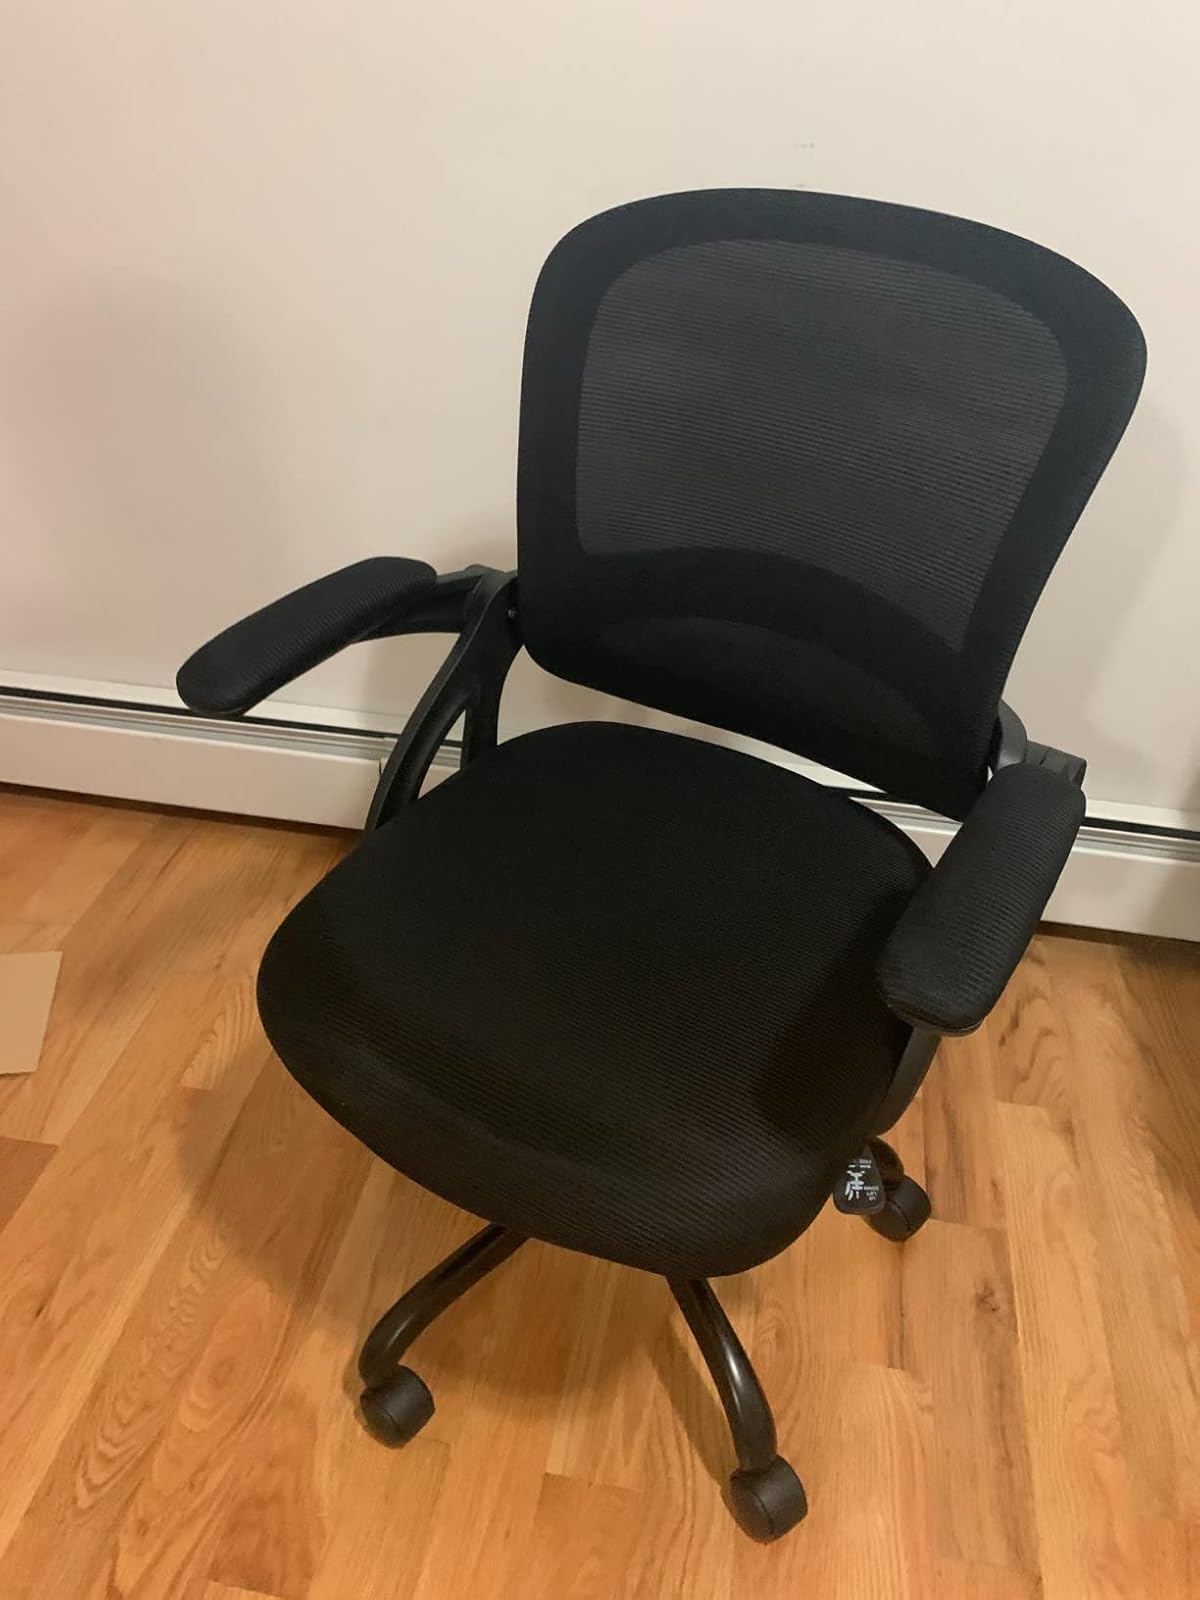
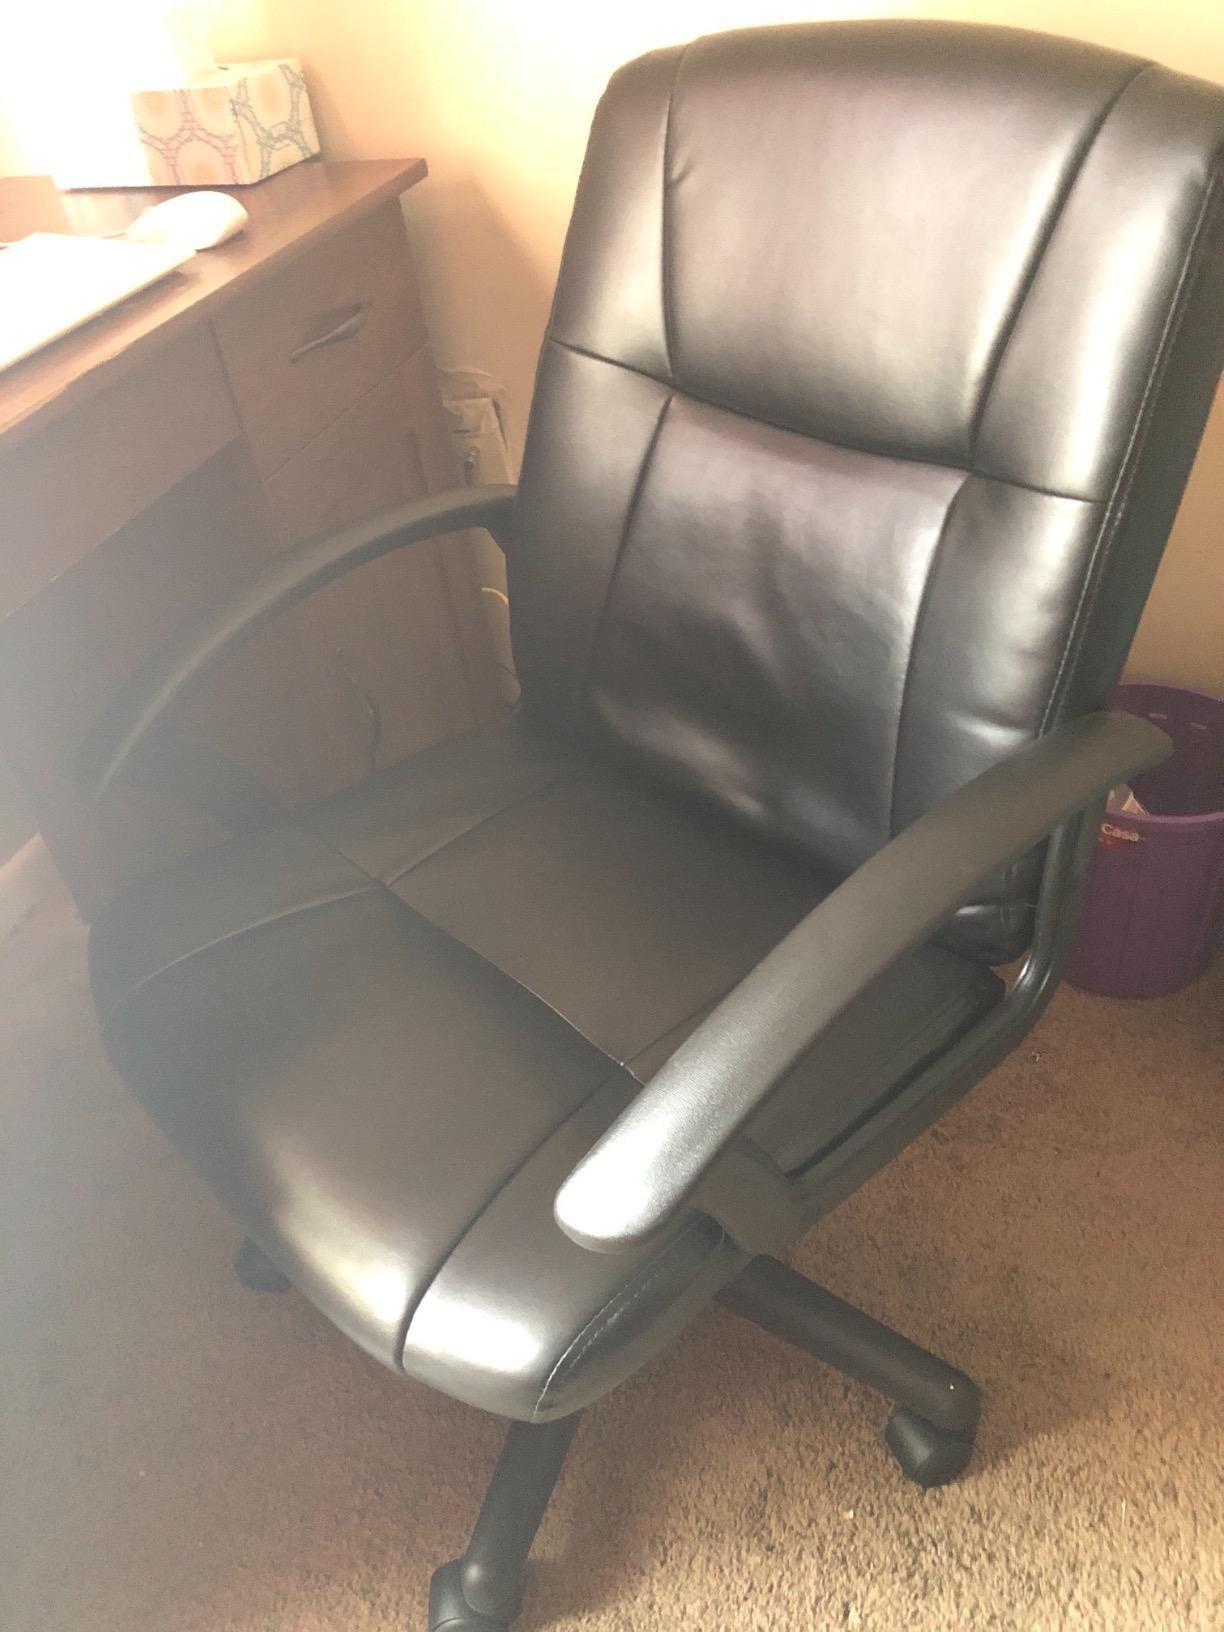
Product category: items_chair
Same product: no